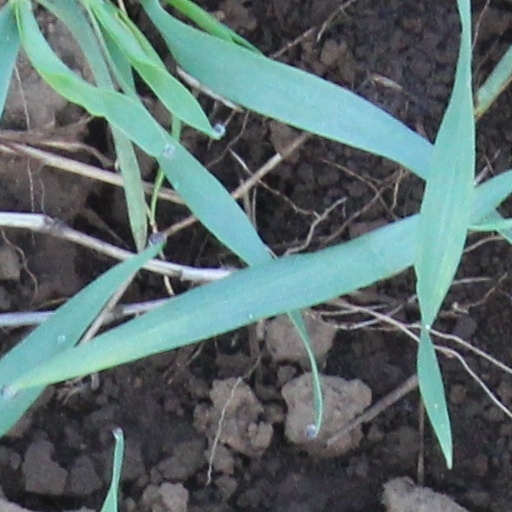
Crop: wheat